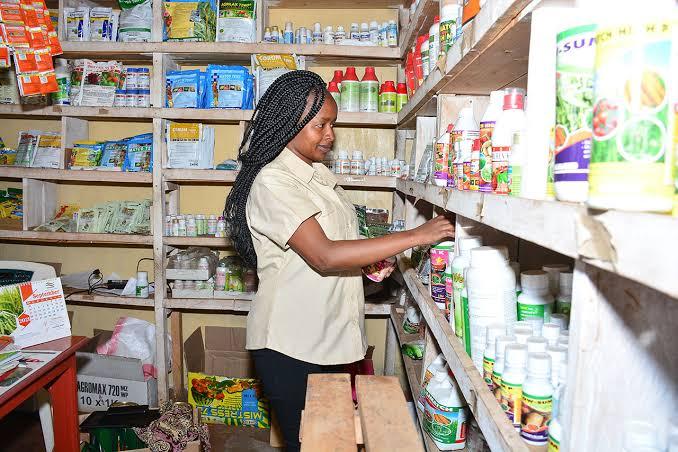
Bidhaa za dawa za kilimo na mifugo zilizo wekwa kwenye makopo na mifuko, na kupangwa vizuri kwenye rafu za mbao ndani ya duka, huku muuzaji aliyesuka na kuvaa suruali nyeusi na shati la rangi ya maziwa, akiendelea kupanga.